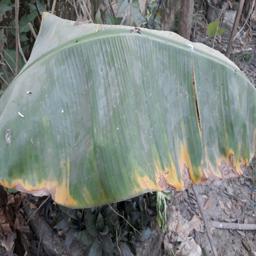
Label: POTASSIUM DEFICIENCY